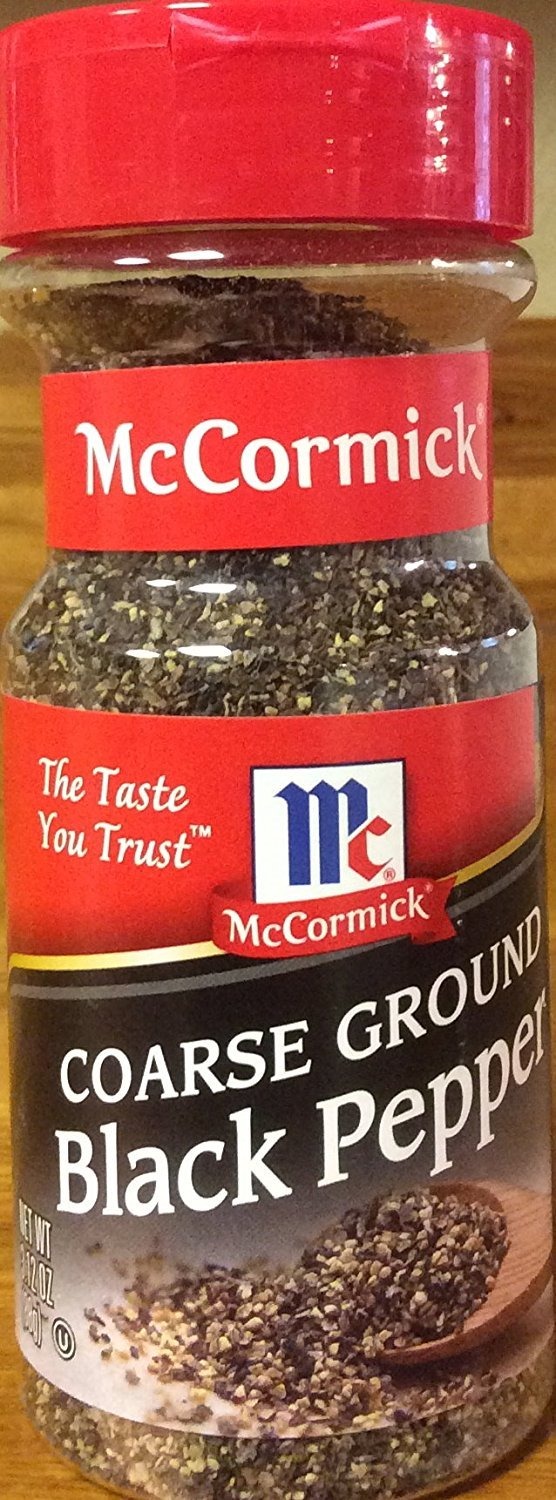
Item Name: McCormick's COARSE GROUND Black Pepper 3.12 oz. (6 Pack)
Value: 6.0
Unit: Count

Price: 7.615